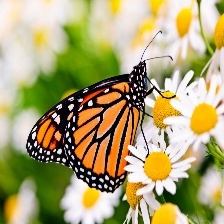
Species: MONARCH
Butterfly family (ImageNet category): monarch